Partha (film)

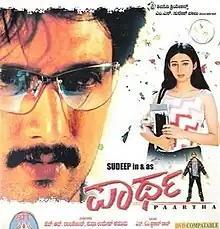
DVD Cover

Partha is a 2003 Indian Kannada-language romantic-action drama film directed by Om Prakash Rao featuring Sudeep and Hardeep in the lead roles. The film was released on 28 November 2003. This film is the unofficial remake of Tamil movie "Run" (2002), with some plot changes. This film was released on 28 November 2003 and was a commercial failure.